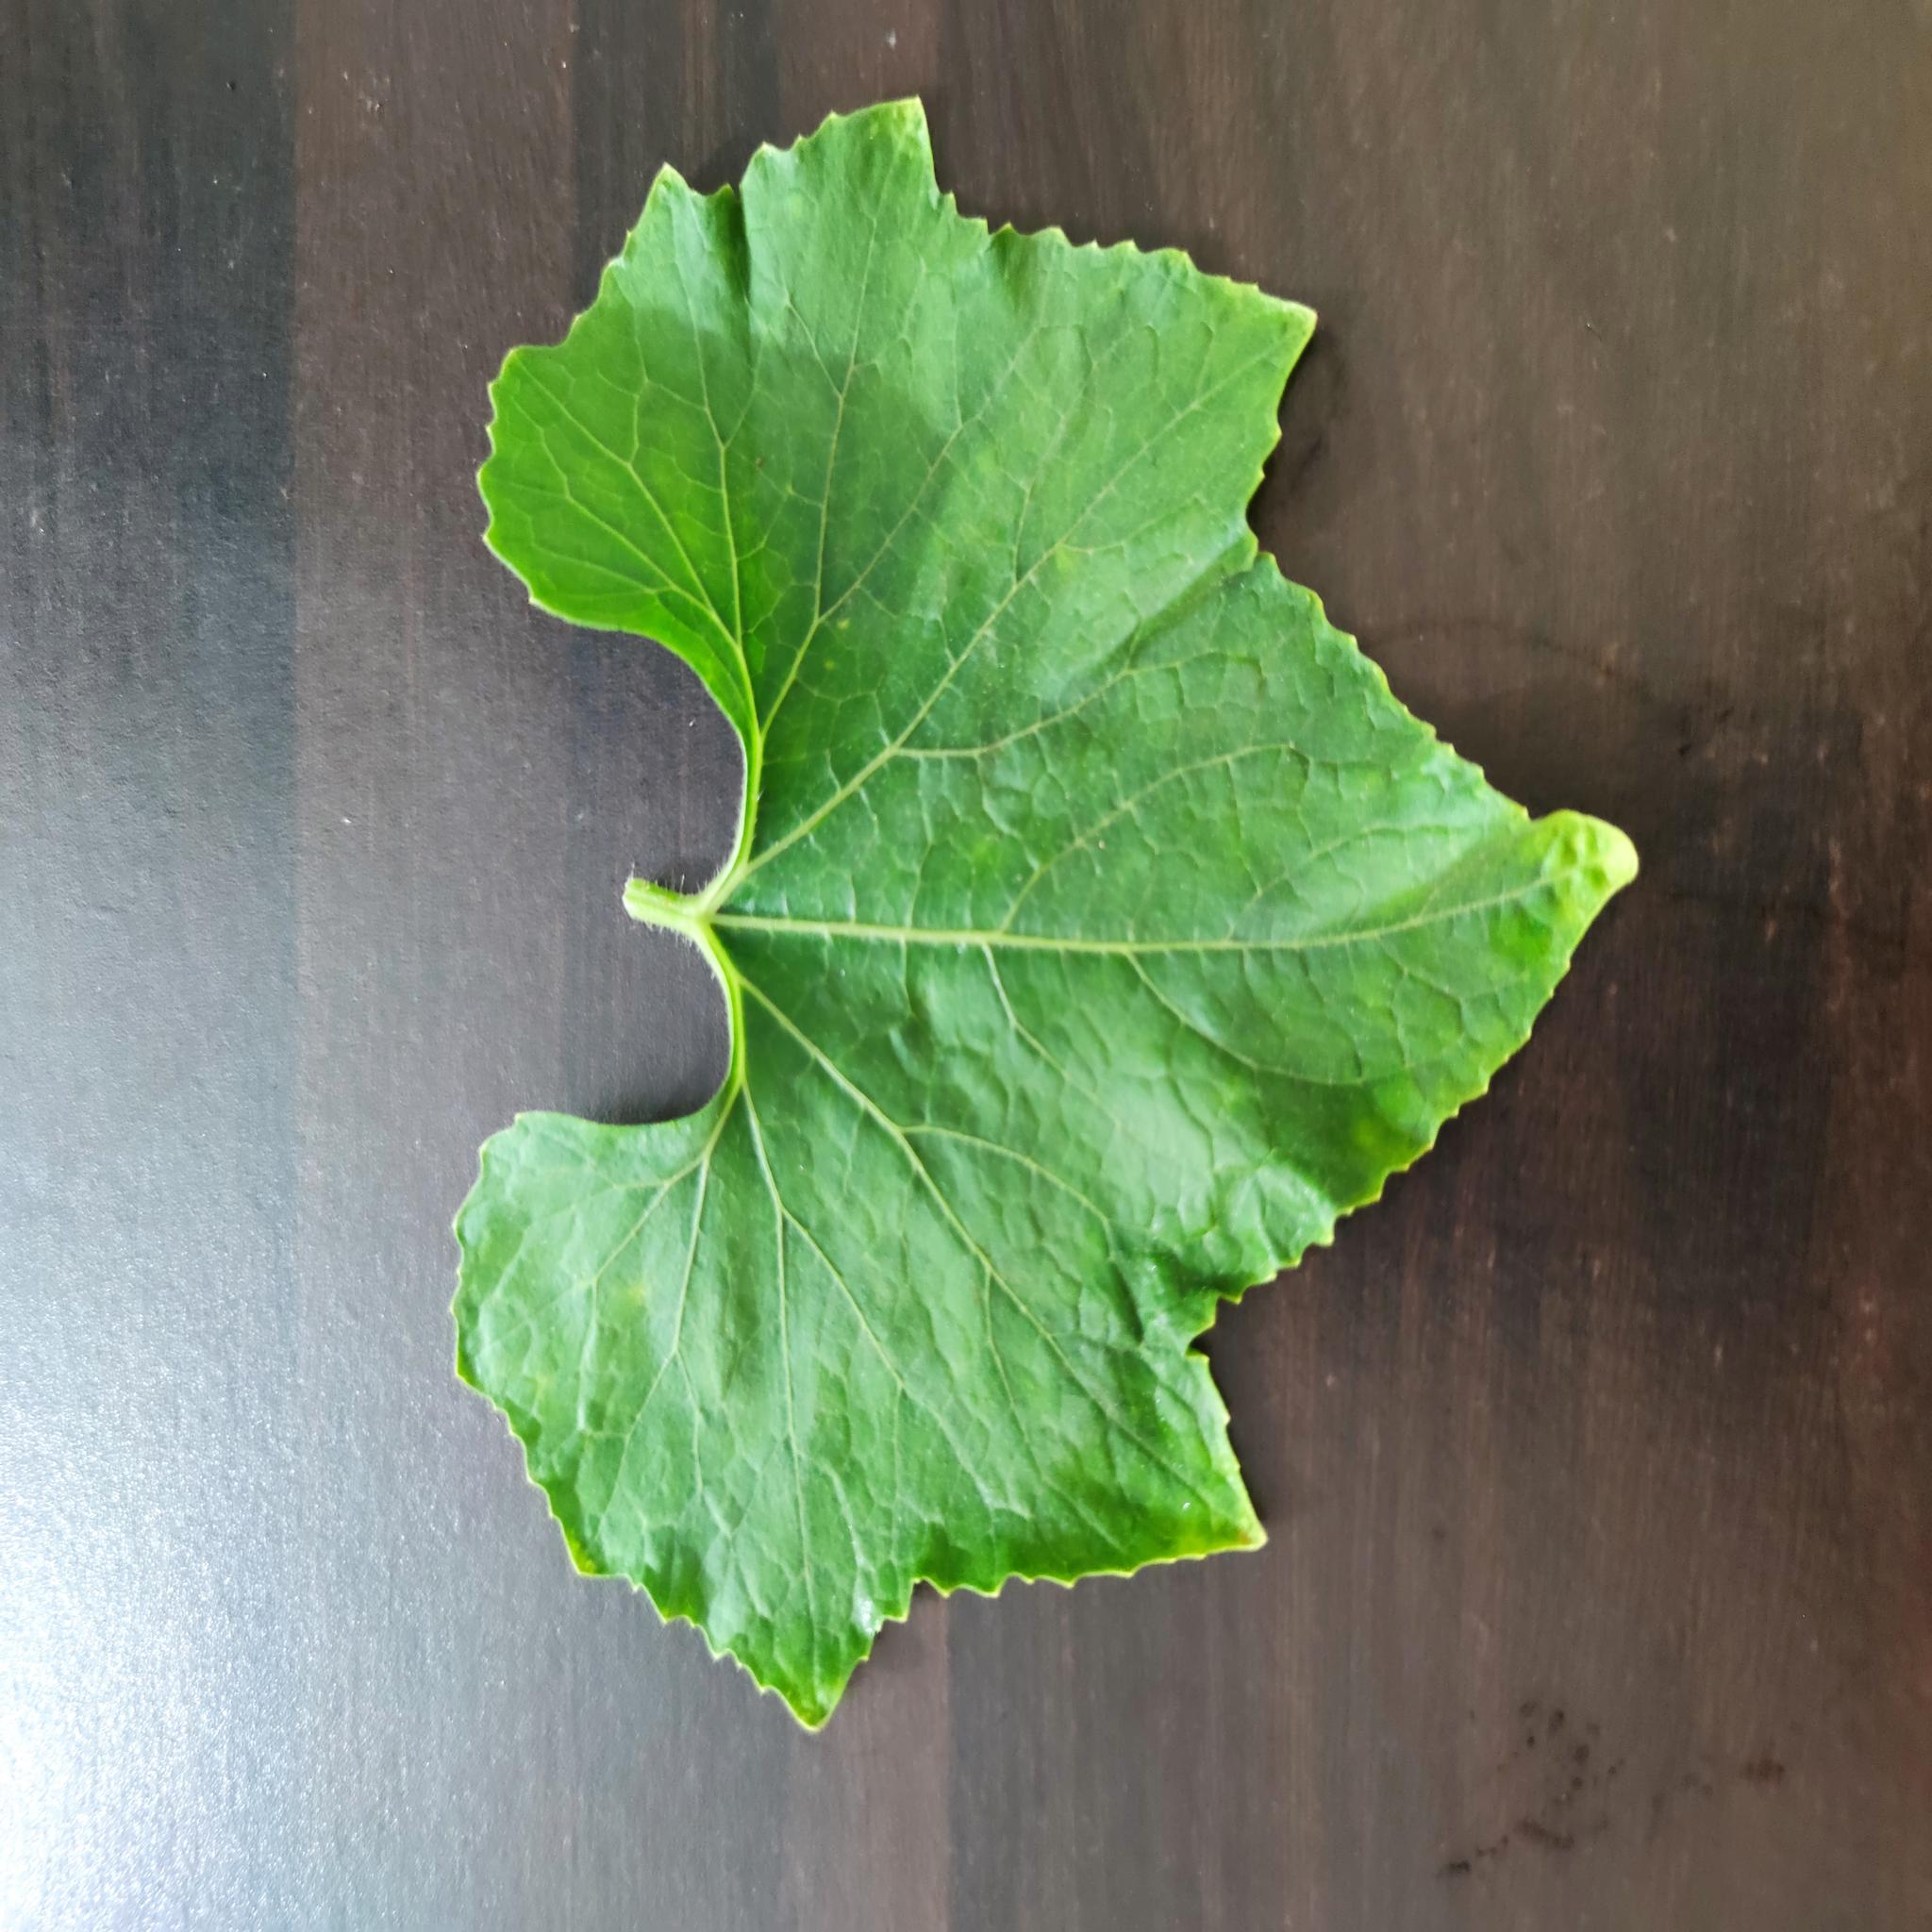
Label: Healthy